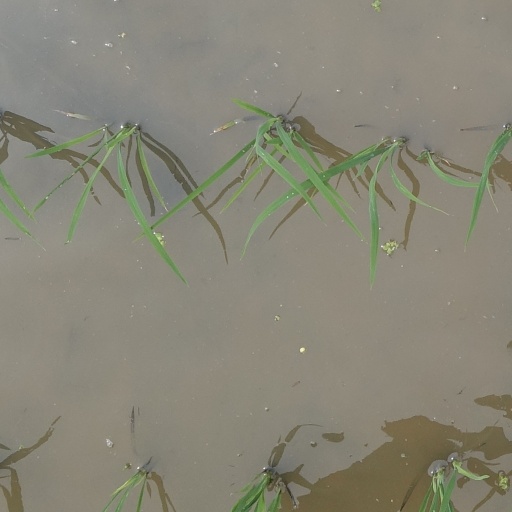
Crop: rice